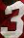
Number: 3